Samurai

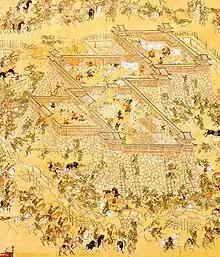
Korean and Chinese soldiers assault the Japanese-built fortress at Ulsan during the Japanese invasions of Korea, 1597.

The Azuchi-Momoyama period refers to the period when Oda Nobunaga and Toyotomi Hideyoshi were in power. The name "Azuchi-Momoyama" comes from the fact that Nobunaga's castle, Azuchi Castle, was located in Azuchi, Shiga, and Fushimi Castle, where Hideyoshi lived after his retirement, was located in Momoyama. There are several theories as to when the Azuchi–Momoyama period began: 1568, when Oda Nobunaga entered Kyoto in support of Ashikaga Yoshiaki; 1573, when Oda Nobunaga expelled Ashikaga Yoshiaki from Kyoto; and 1576, when the construction of Azuchi Castle began. In any case, the beginning of the Azuchii–Momoyama period marked the complete end of the rule of the Ashikaga shogunate, which had been disrupted by the Onin War; in other words, it marked the end of the Muromachi period.